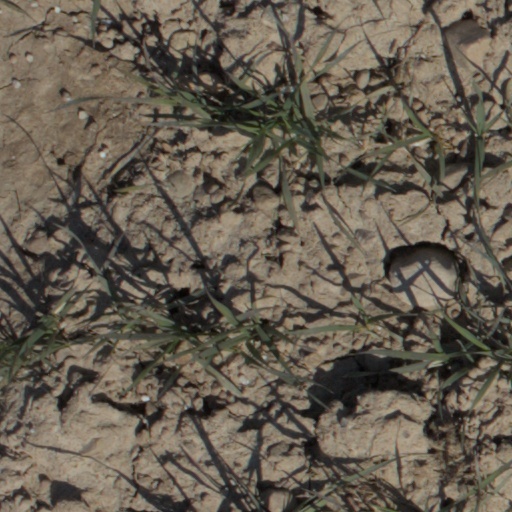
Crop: wheat